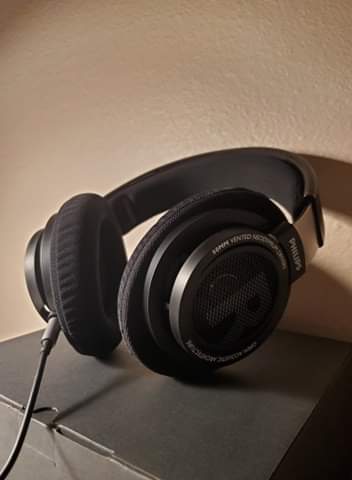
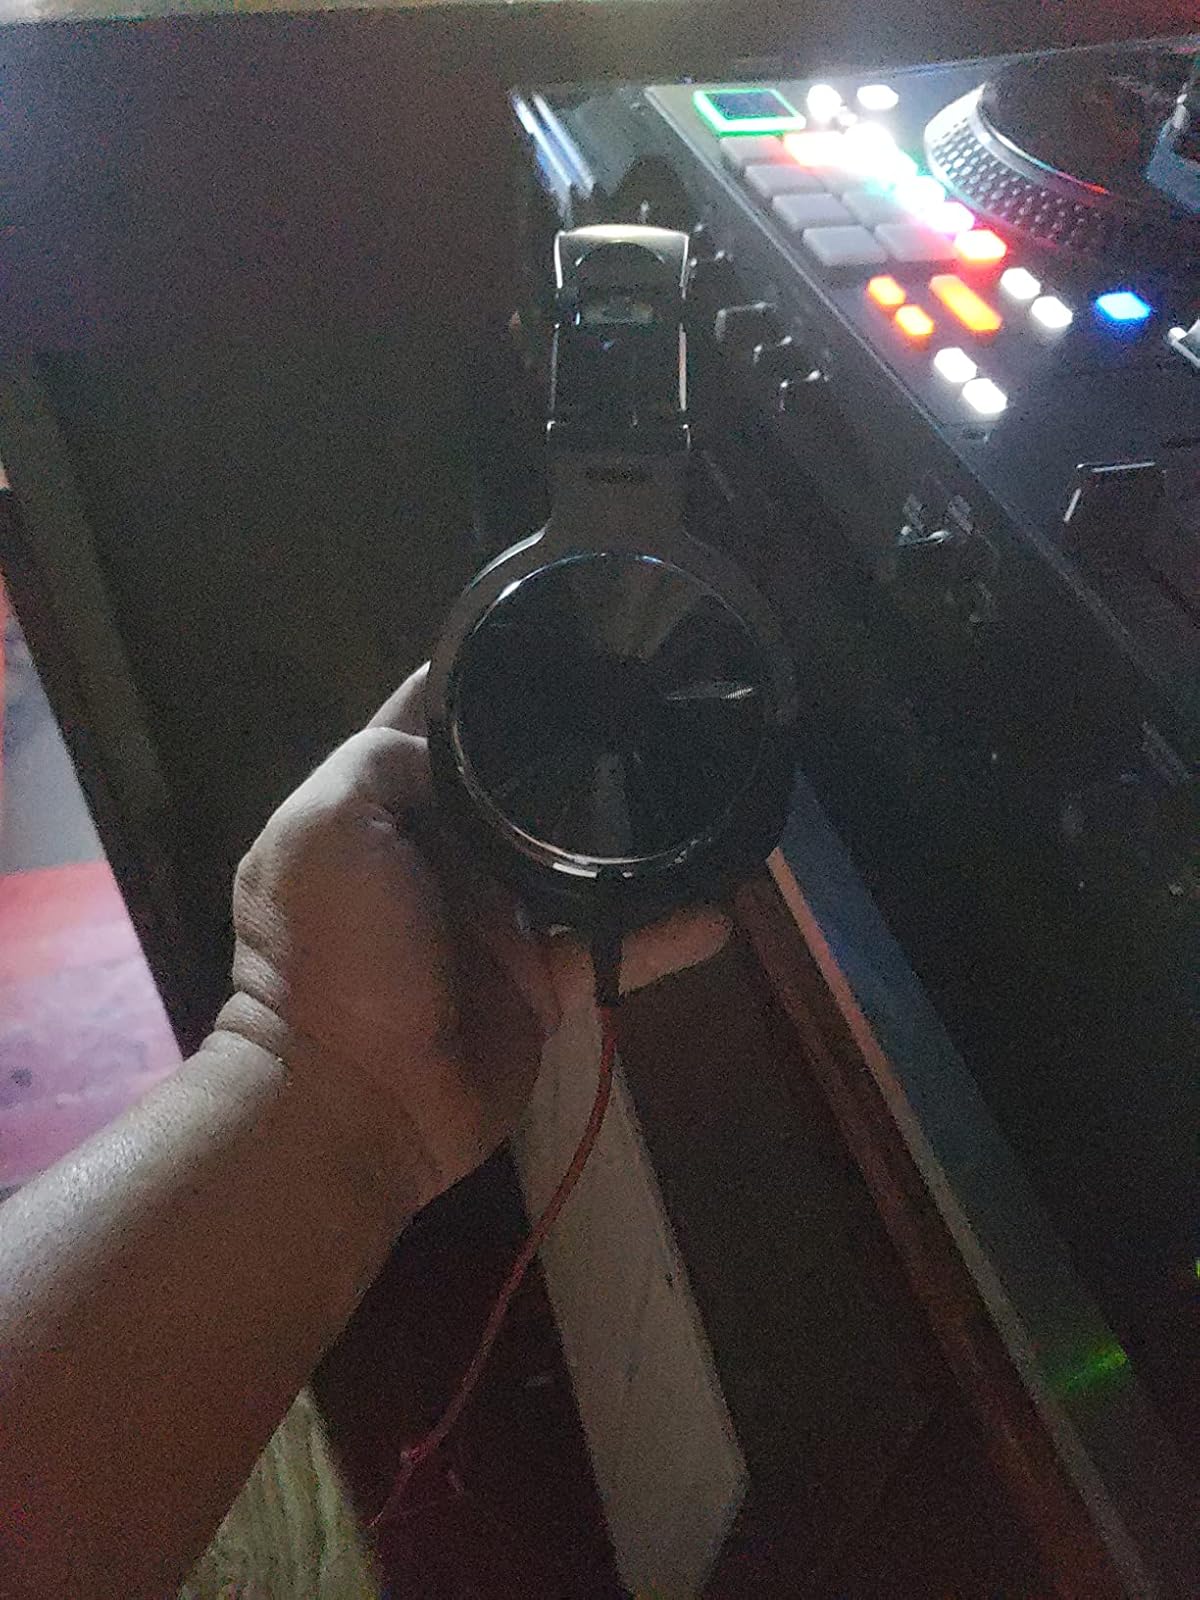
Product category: headphones
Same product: no